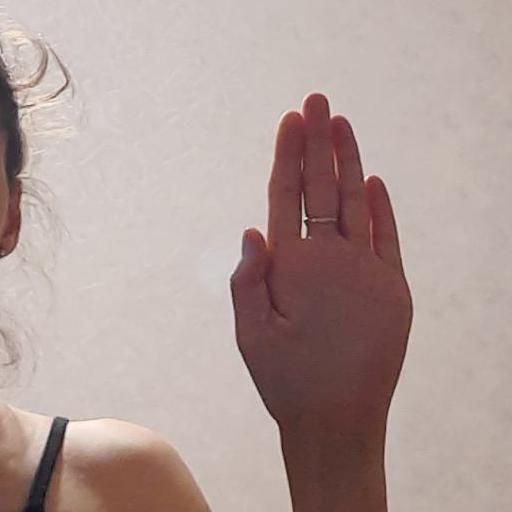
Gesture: stop